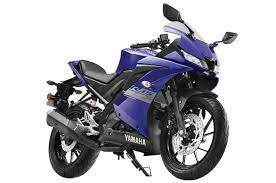
Vehicle type: Motorcycles